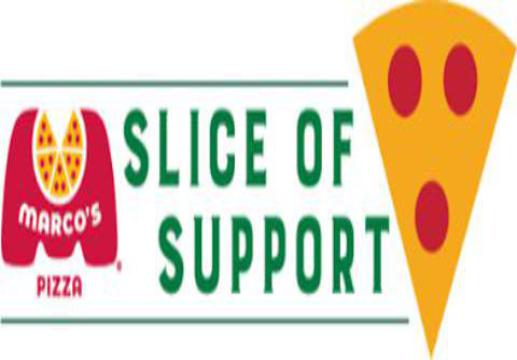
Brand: marco's pizza
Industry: Food